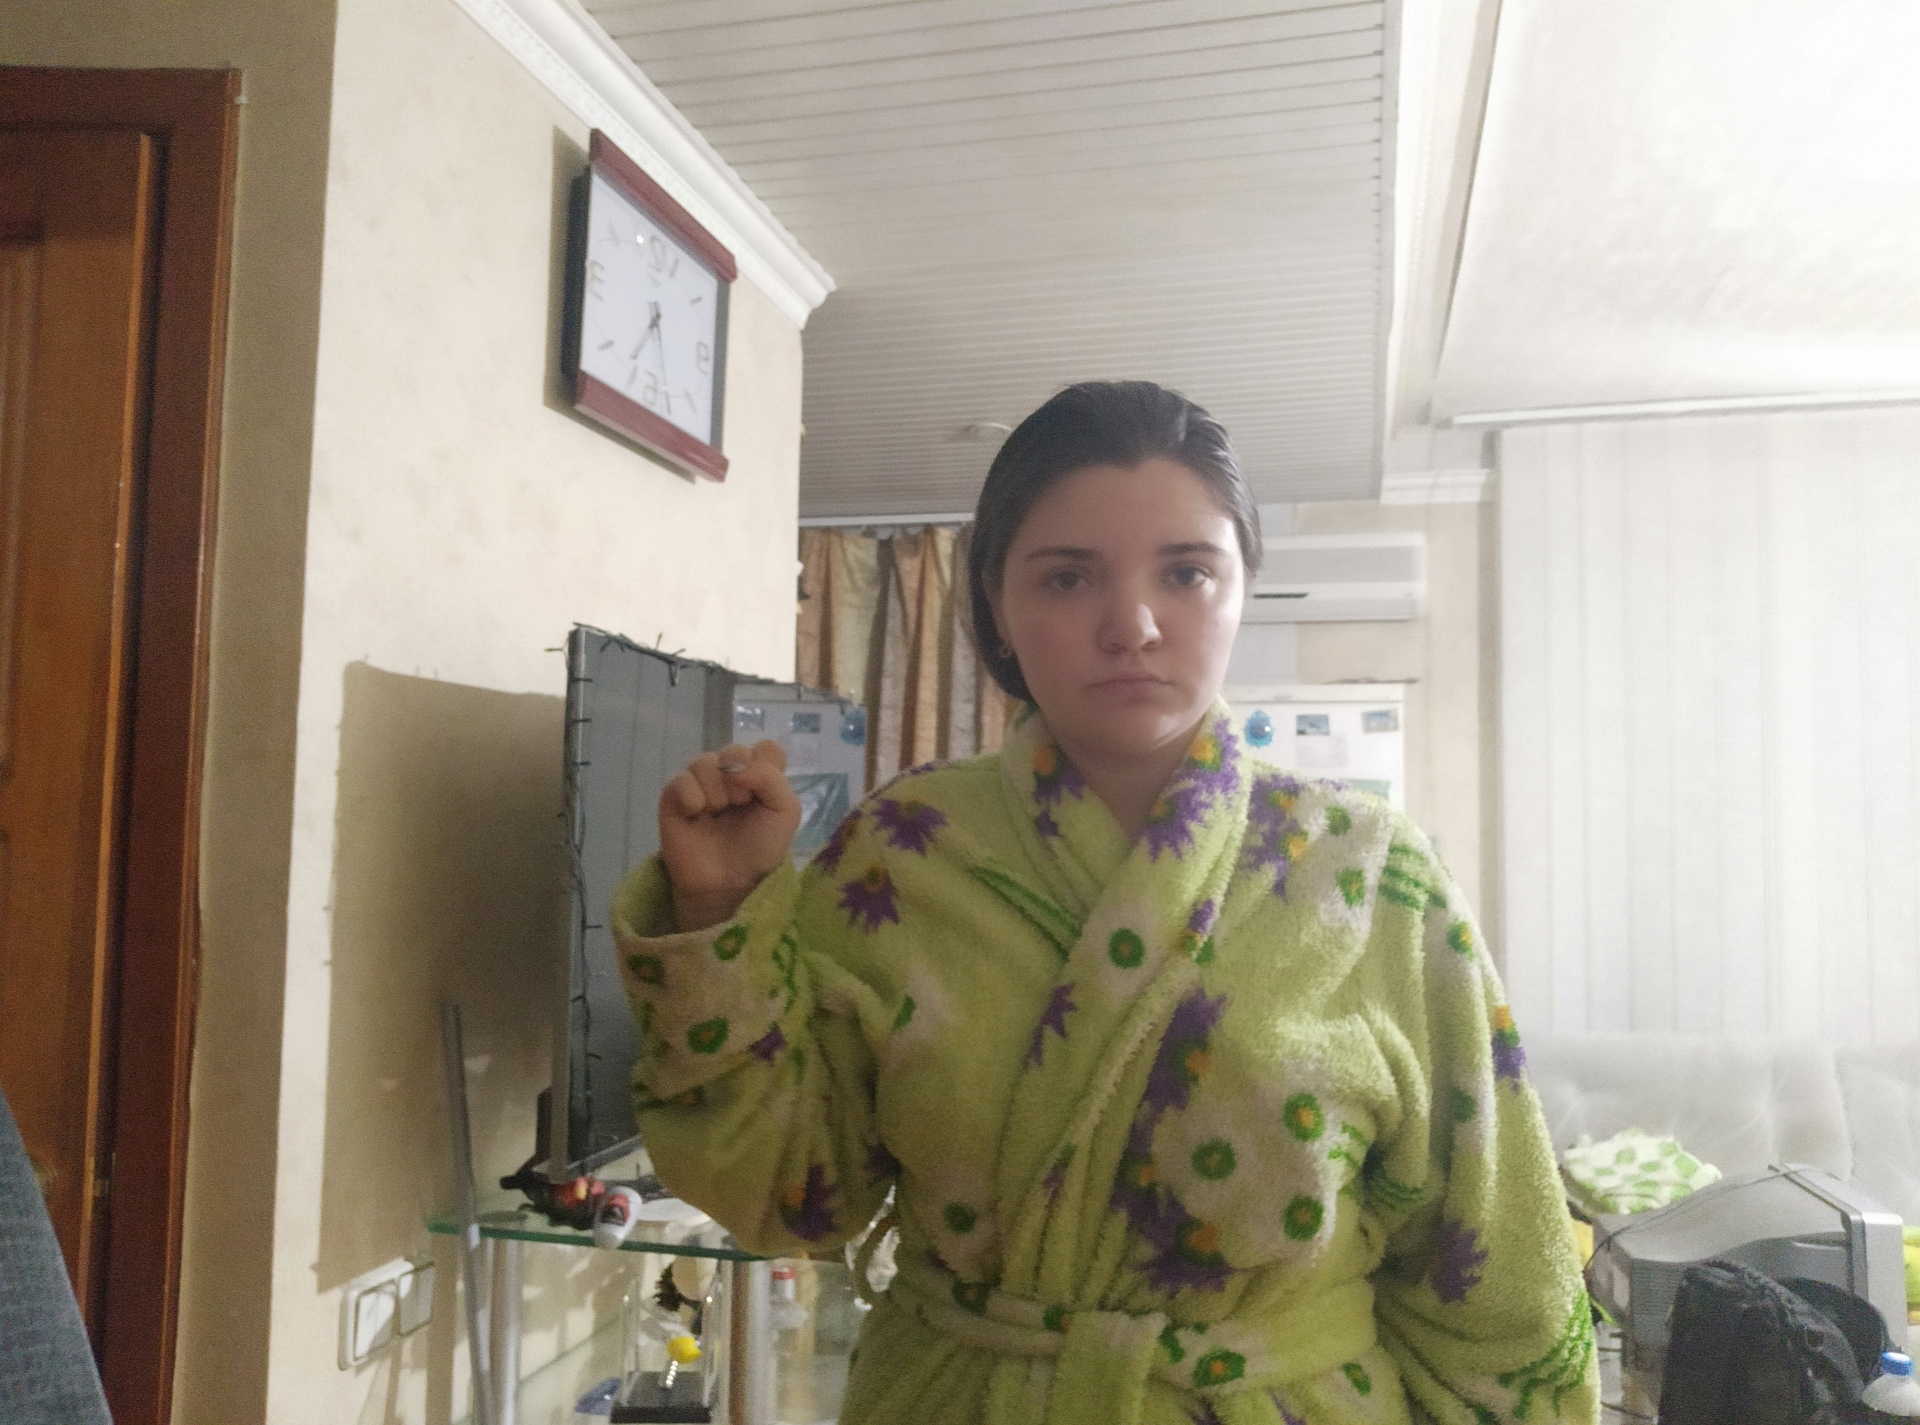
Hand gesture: fist